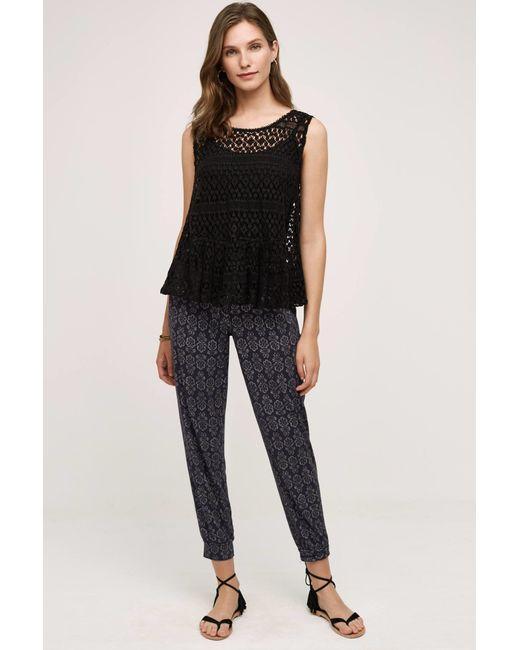
ärmelloses Top aus schwarzer Spitze mit Innenoberteil